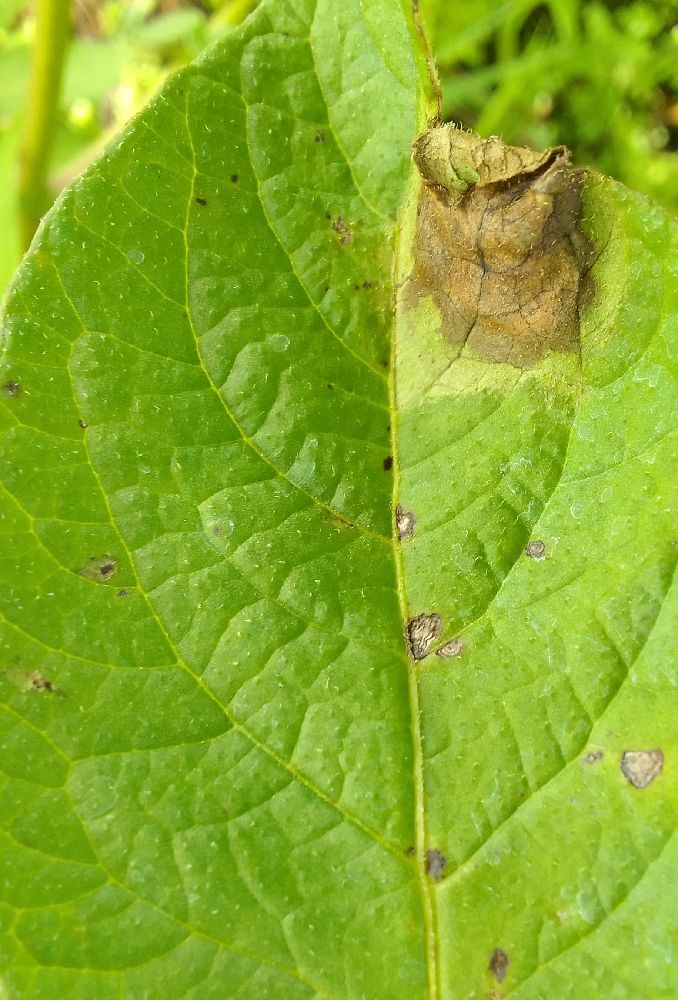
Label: Late blight